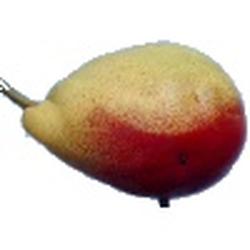
Label: Pear